Rosario Robles

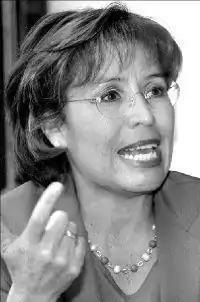
Robles interviewed about the decriminalization of abortion in Mexico City in 2000

Her term in office was highly controversial for an intensive media campaign in her government promoting her personal image, the high cost of which raised corruption concerns, and for introducing her political allies to entrepreneur Carlos Ahumada, who videotaped himself giving large amounts of cash to the politician René Bejarano. The scandals caused a major crisis for her party, the Partido de la Revolución Democrática (PRD). As a result, she subsequently resigned from the party. Carlos Ahumada was imprisoned, and René Bejarano is still free and active in politics via his wife Dolores Padierna.